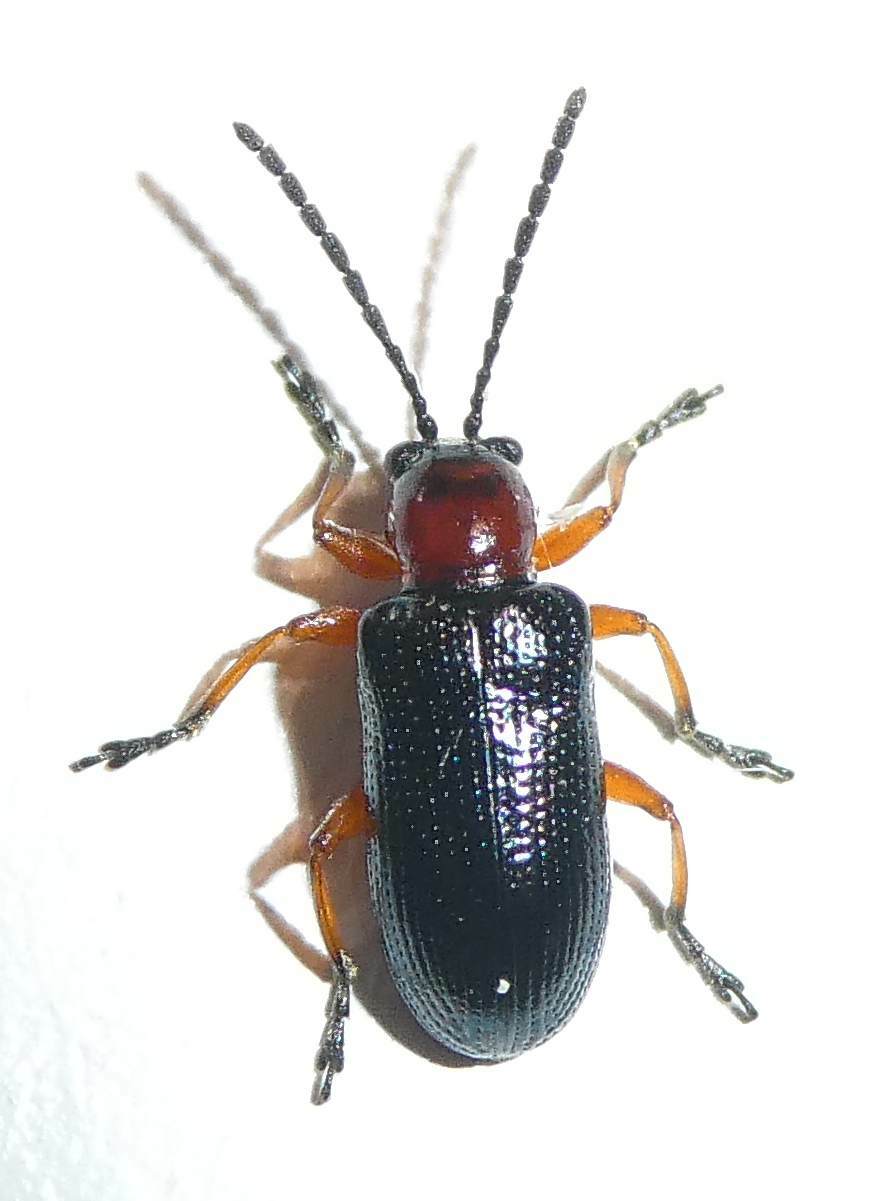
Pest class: cereal_leaf_beetle